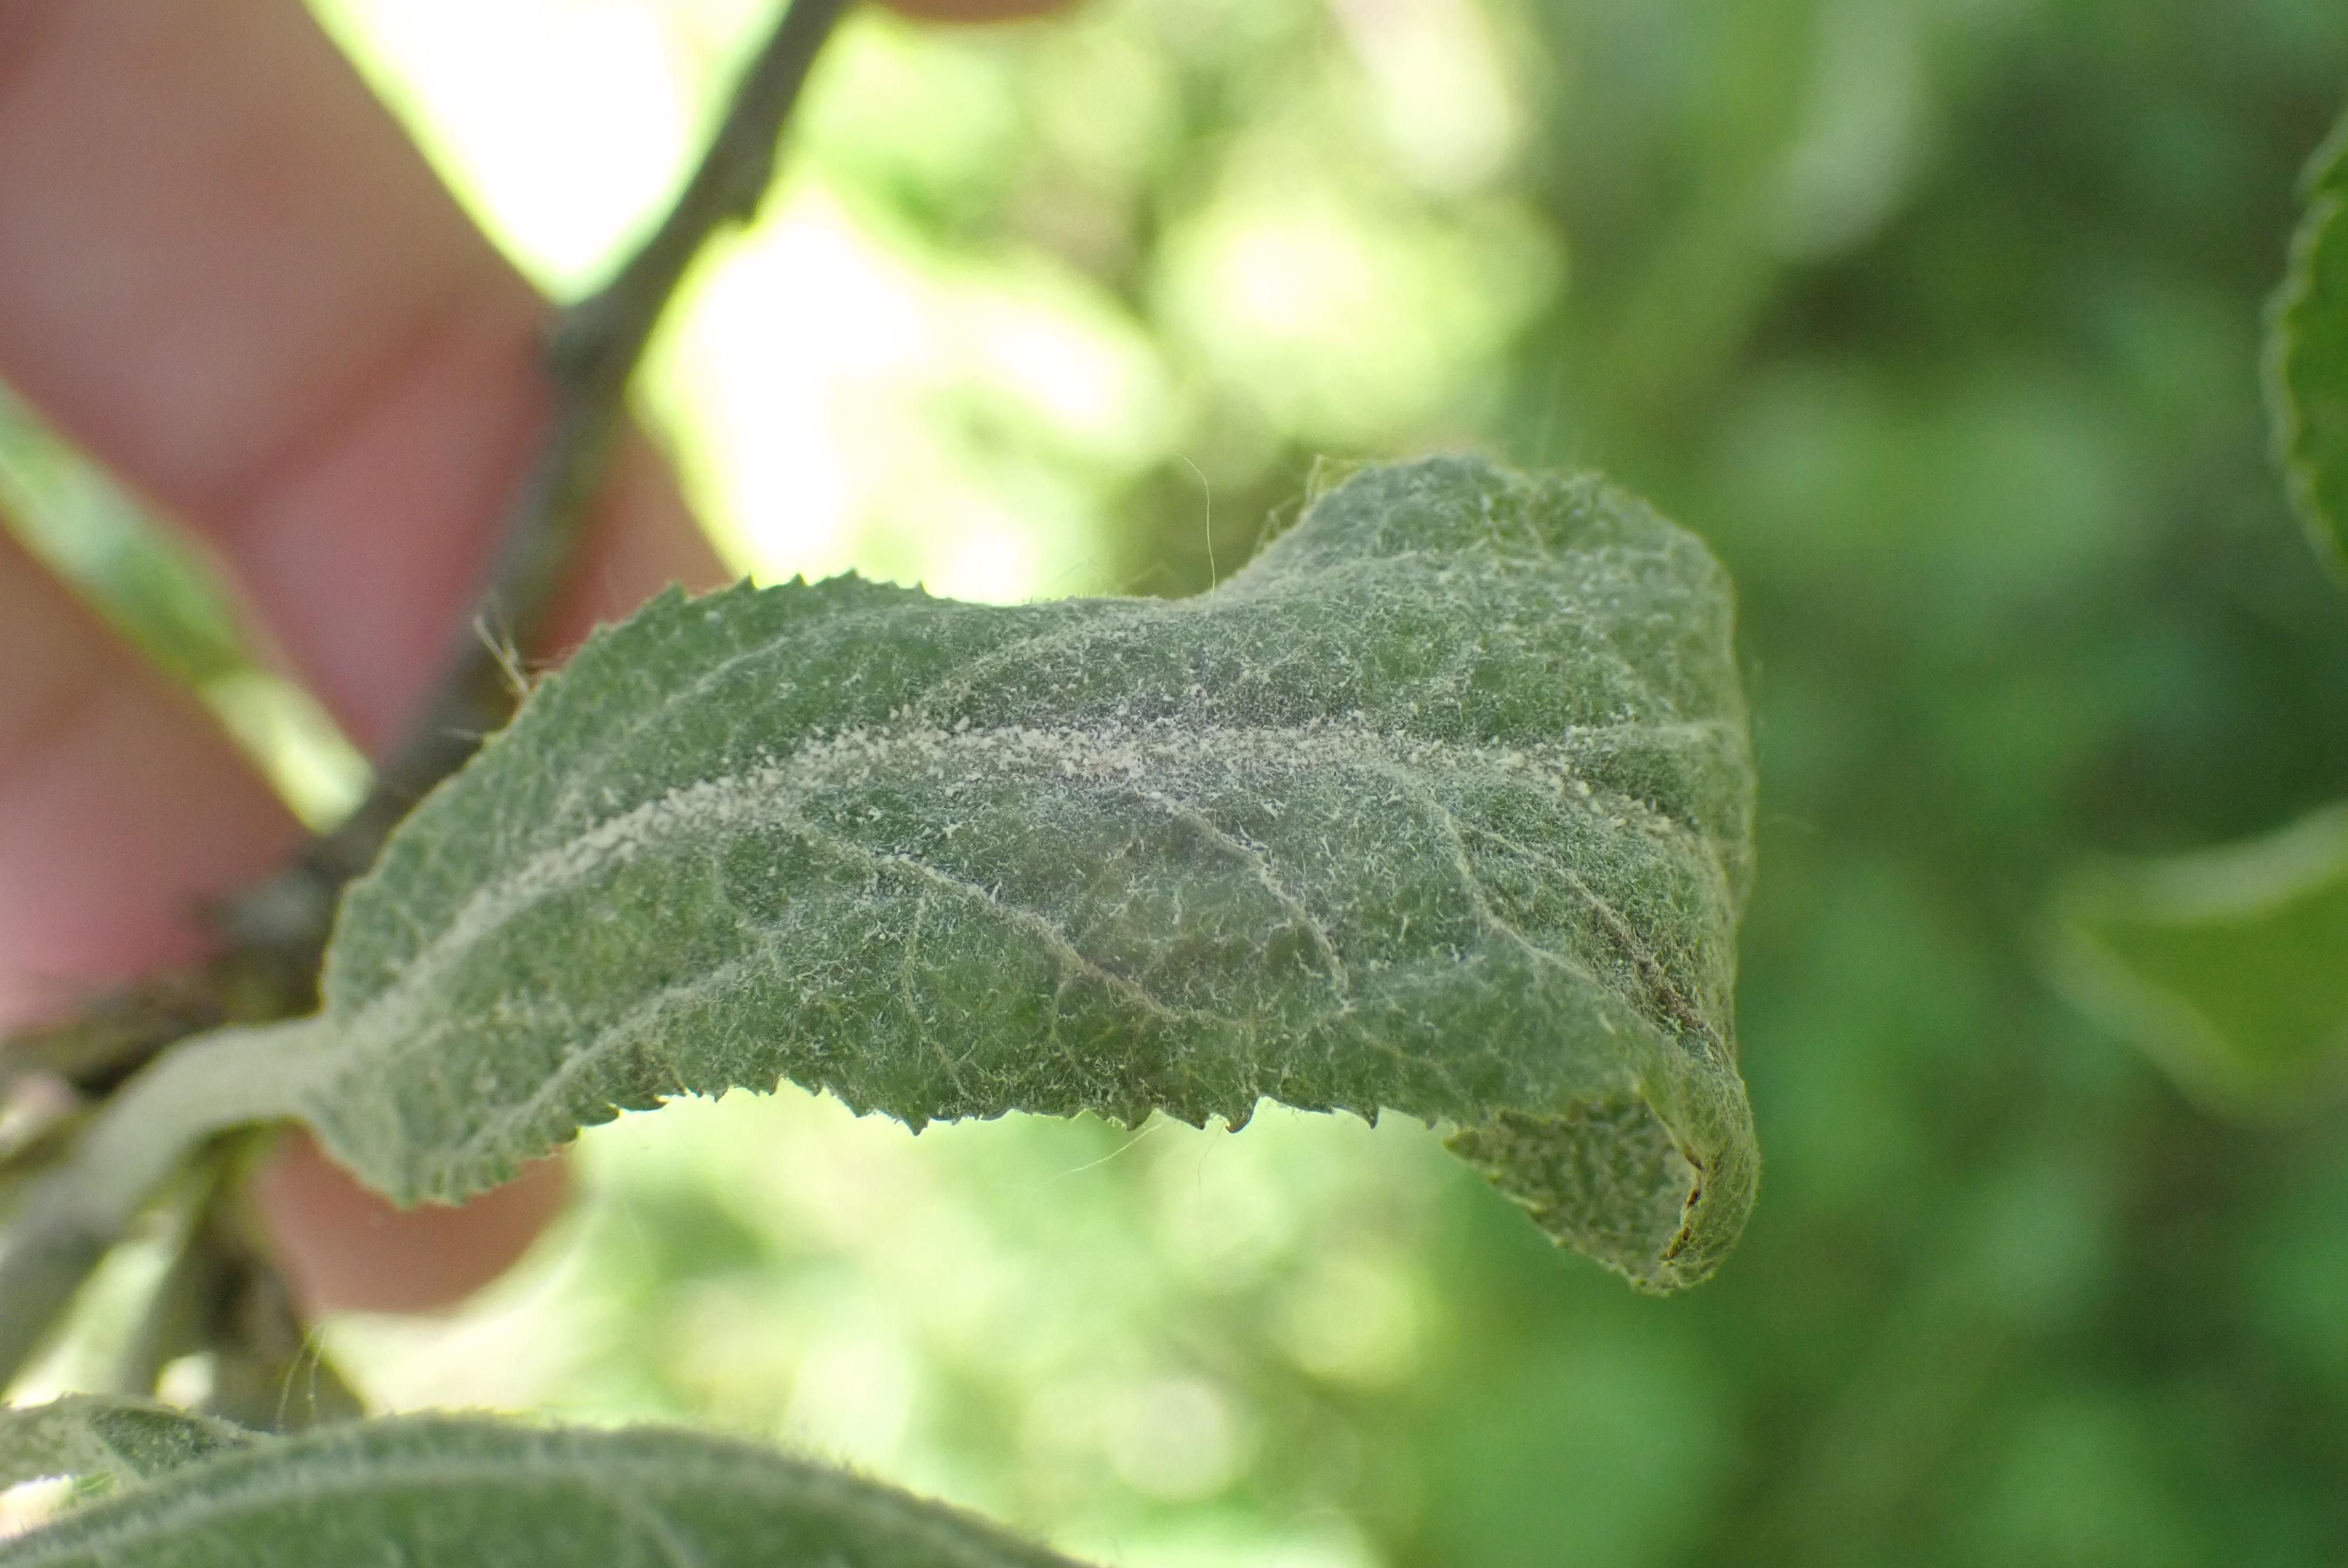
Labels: powdery_mildew